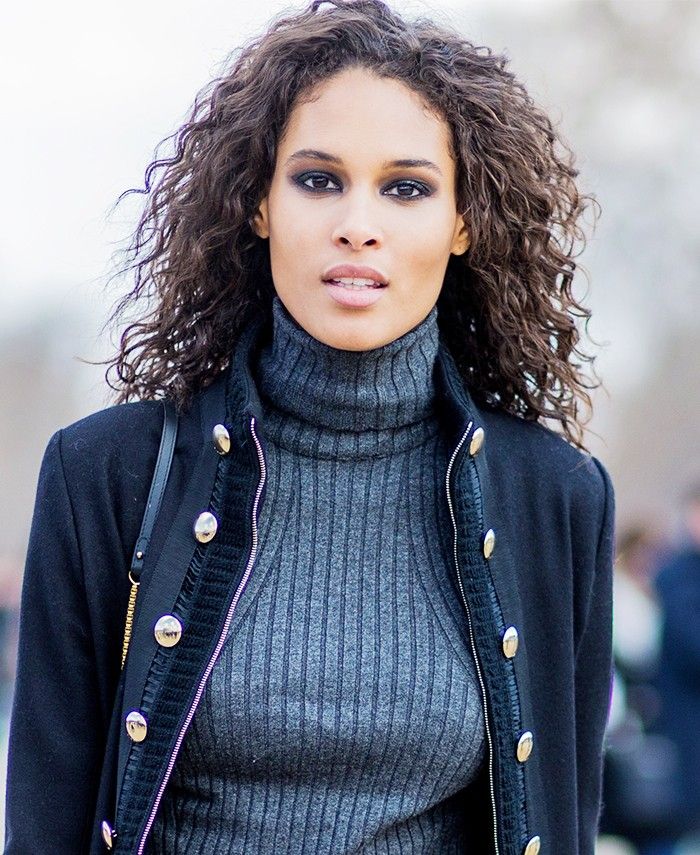
Gender: women